Ultron

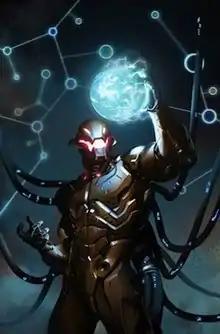
Ultron as seen in the 2013 storyline "Age of Ultron".

Ultron is a supervillain appearing in American comic books published by Marvel Comics. Created by writer Roy Thomas and artist John Buscema, the character first appeared as an unnamed character in "The Avengers" #54 (July 1968), with his first full appearance in "The Avengers" #55 (August 1968). He is a highly intelligent self-aware artificial intelligence in a robot body who develops a god complex and a grudge against his creator Hank Pym. His initial goal to destroy humanity in an attempt at creating world peace has brought him into conflict with the Avengers. Stories often end in Ultron's destruction, only for new offshoot iterations of the robot to be built of varying morals, including the superhero Ultron-12 (Mark Twelve).